Operation Gotham Shield

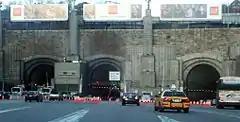
Operation Gotham Shield imagined a nuclear detonation at the New Jersey-side entrance to the Lincoln Tunnel ("pictured").

Operation Gotham Shield occurred over the course of four days, from April 23 to 27, 2017, and was part of FEMA's National Exercise Program.